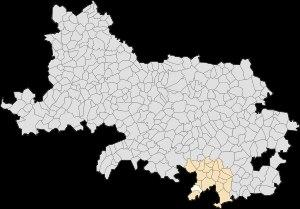
Le Sars est une commune française située dans le département du Pas-de-Calais en région Hauts-de-France.